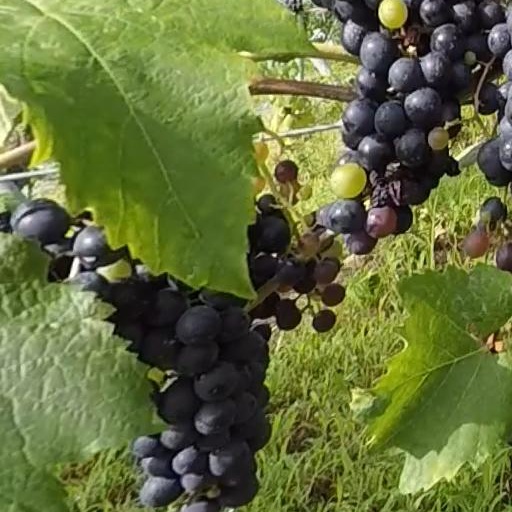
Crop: grape